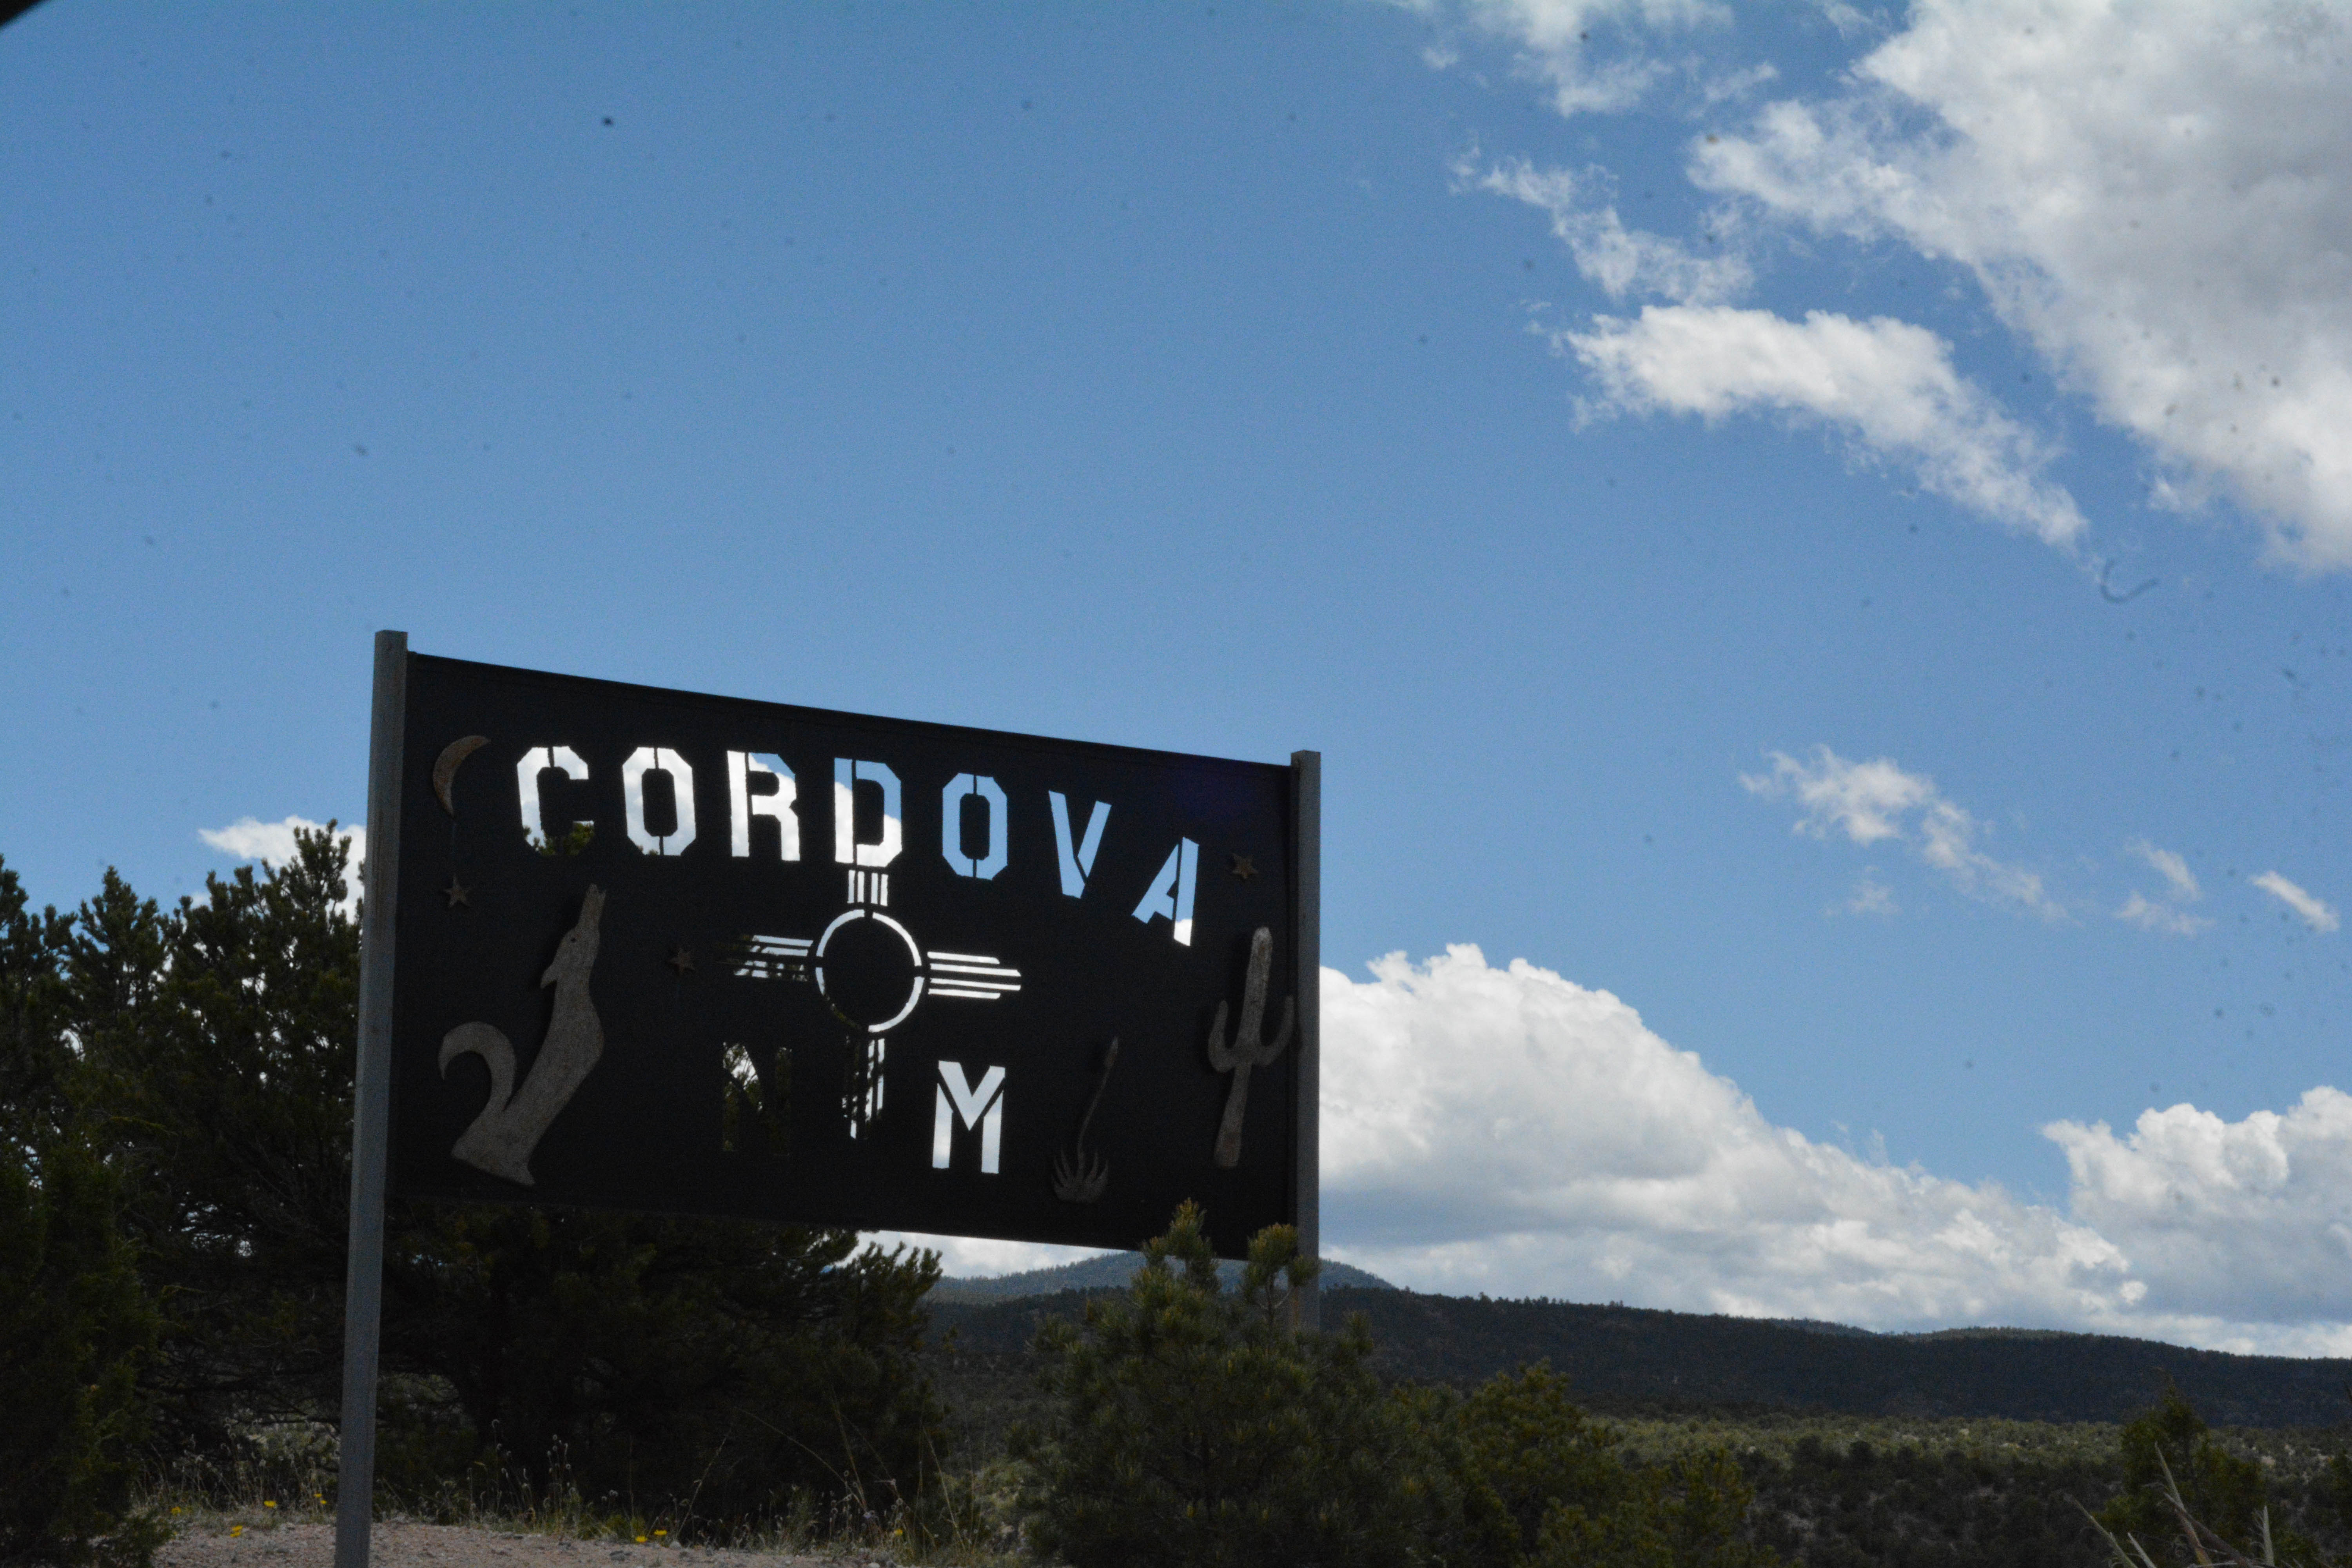
sign, signage, road trip, santafe, truchas, northernnewmexico, pueblosantafe